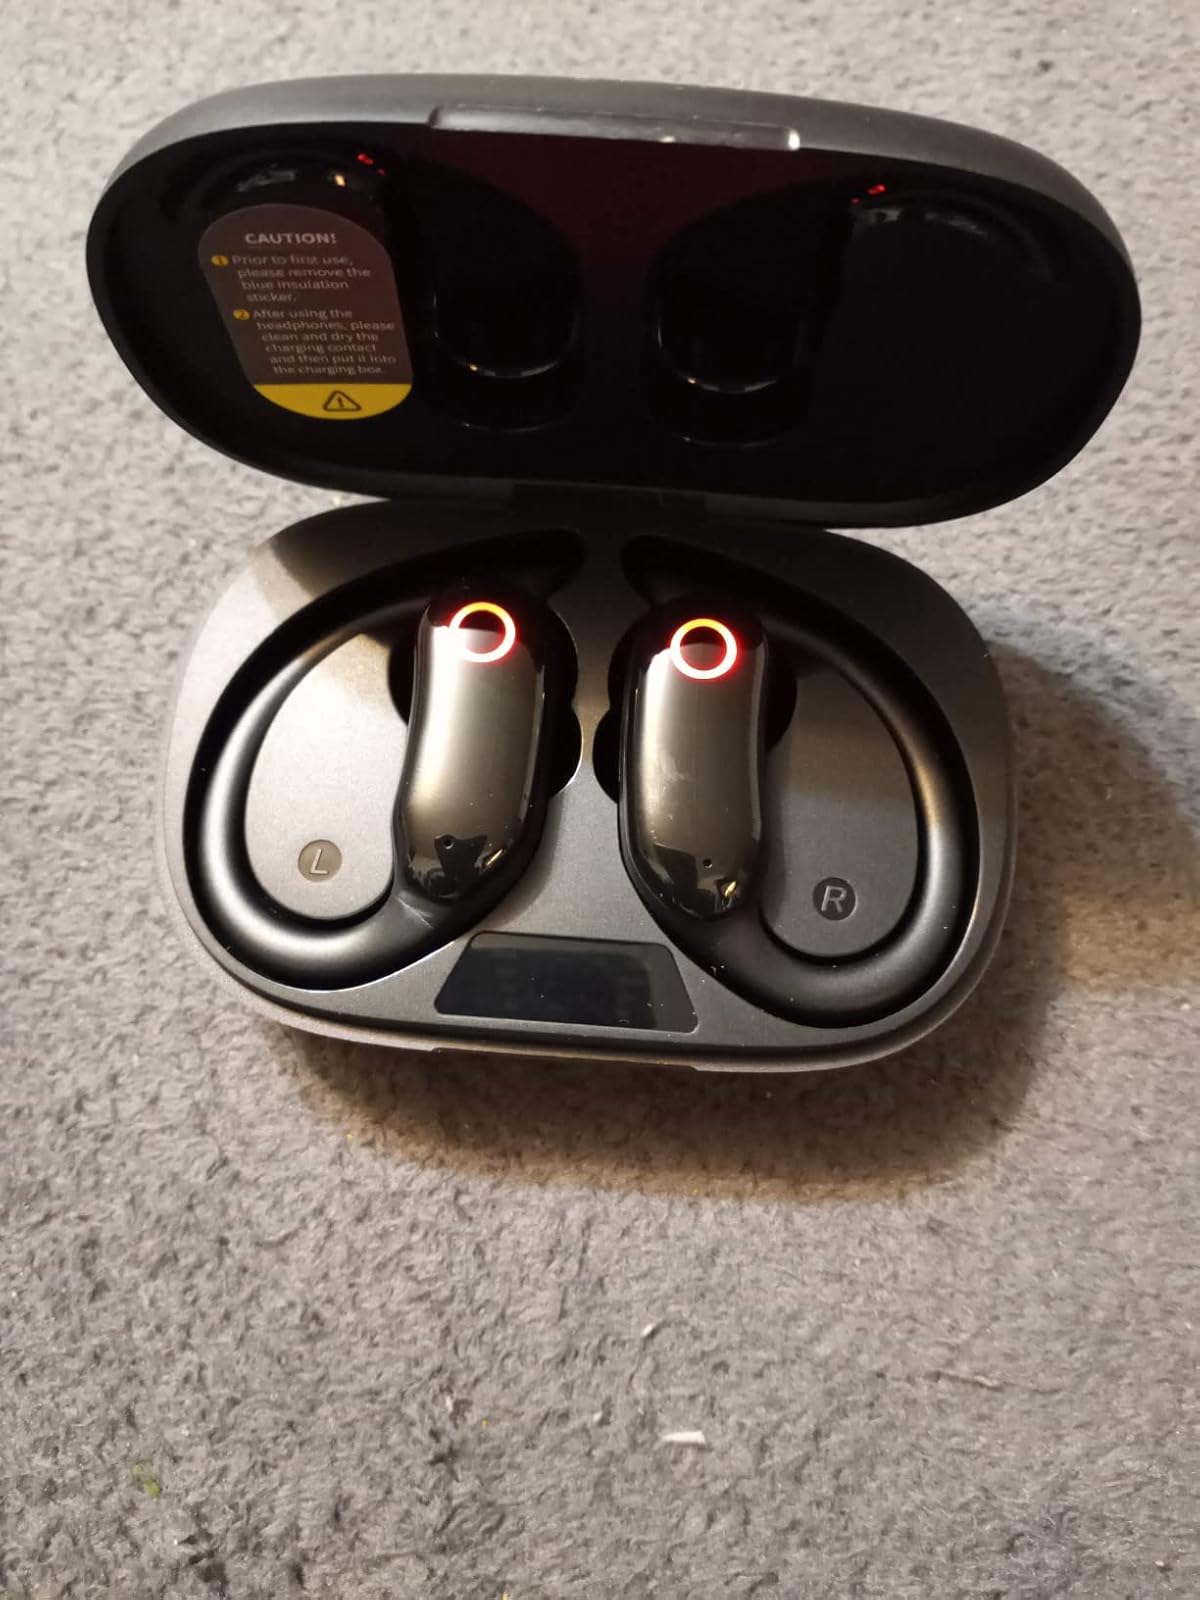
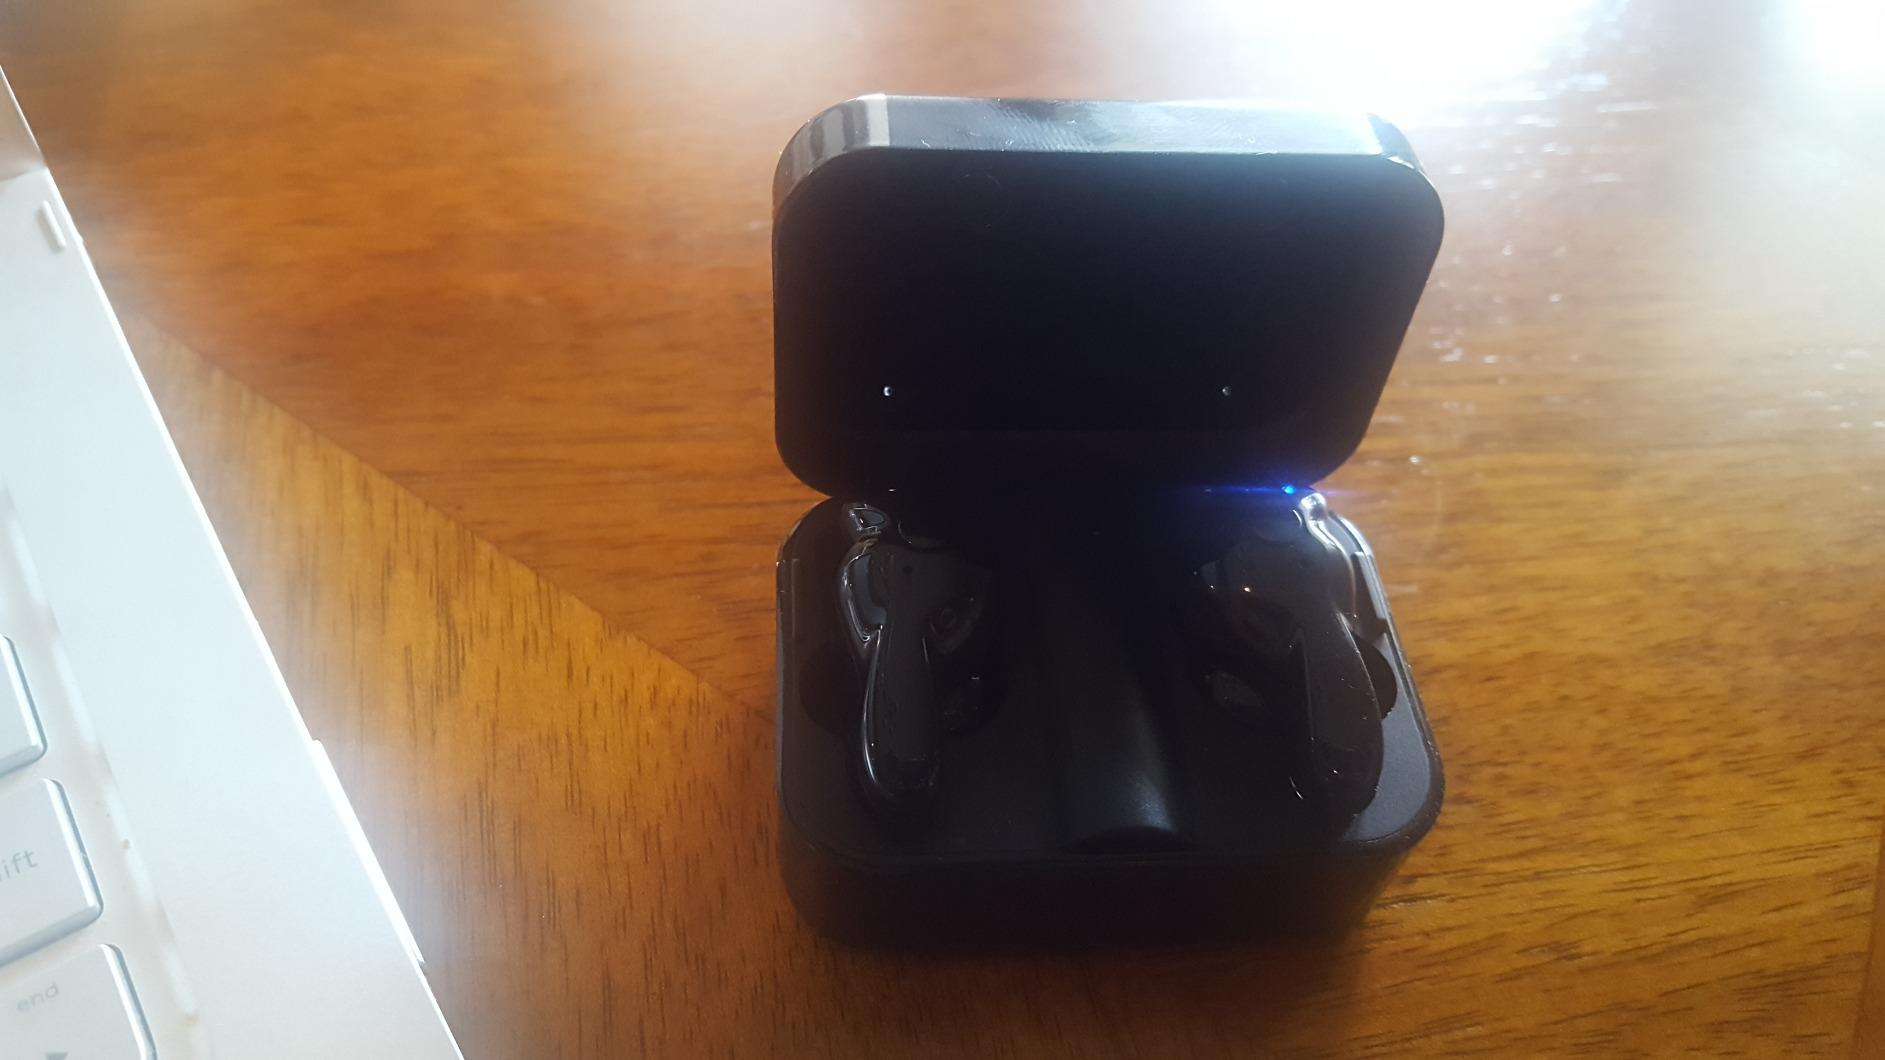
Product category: earbuds
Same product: no